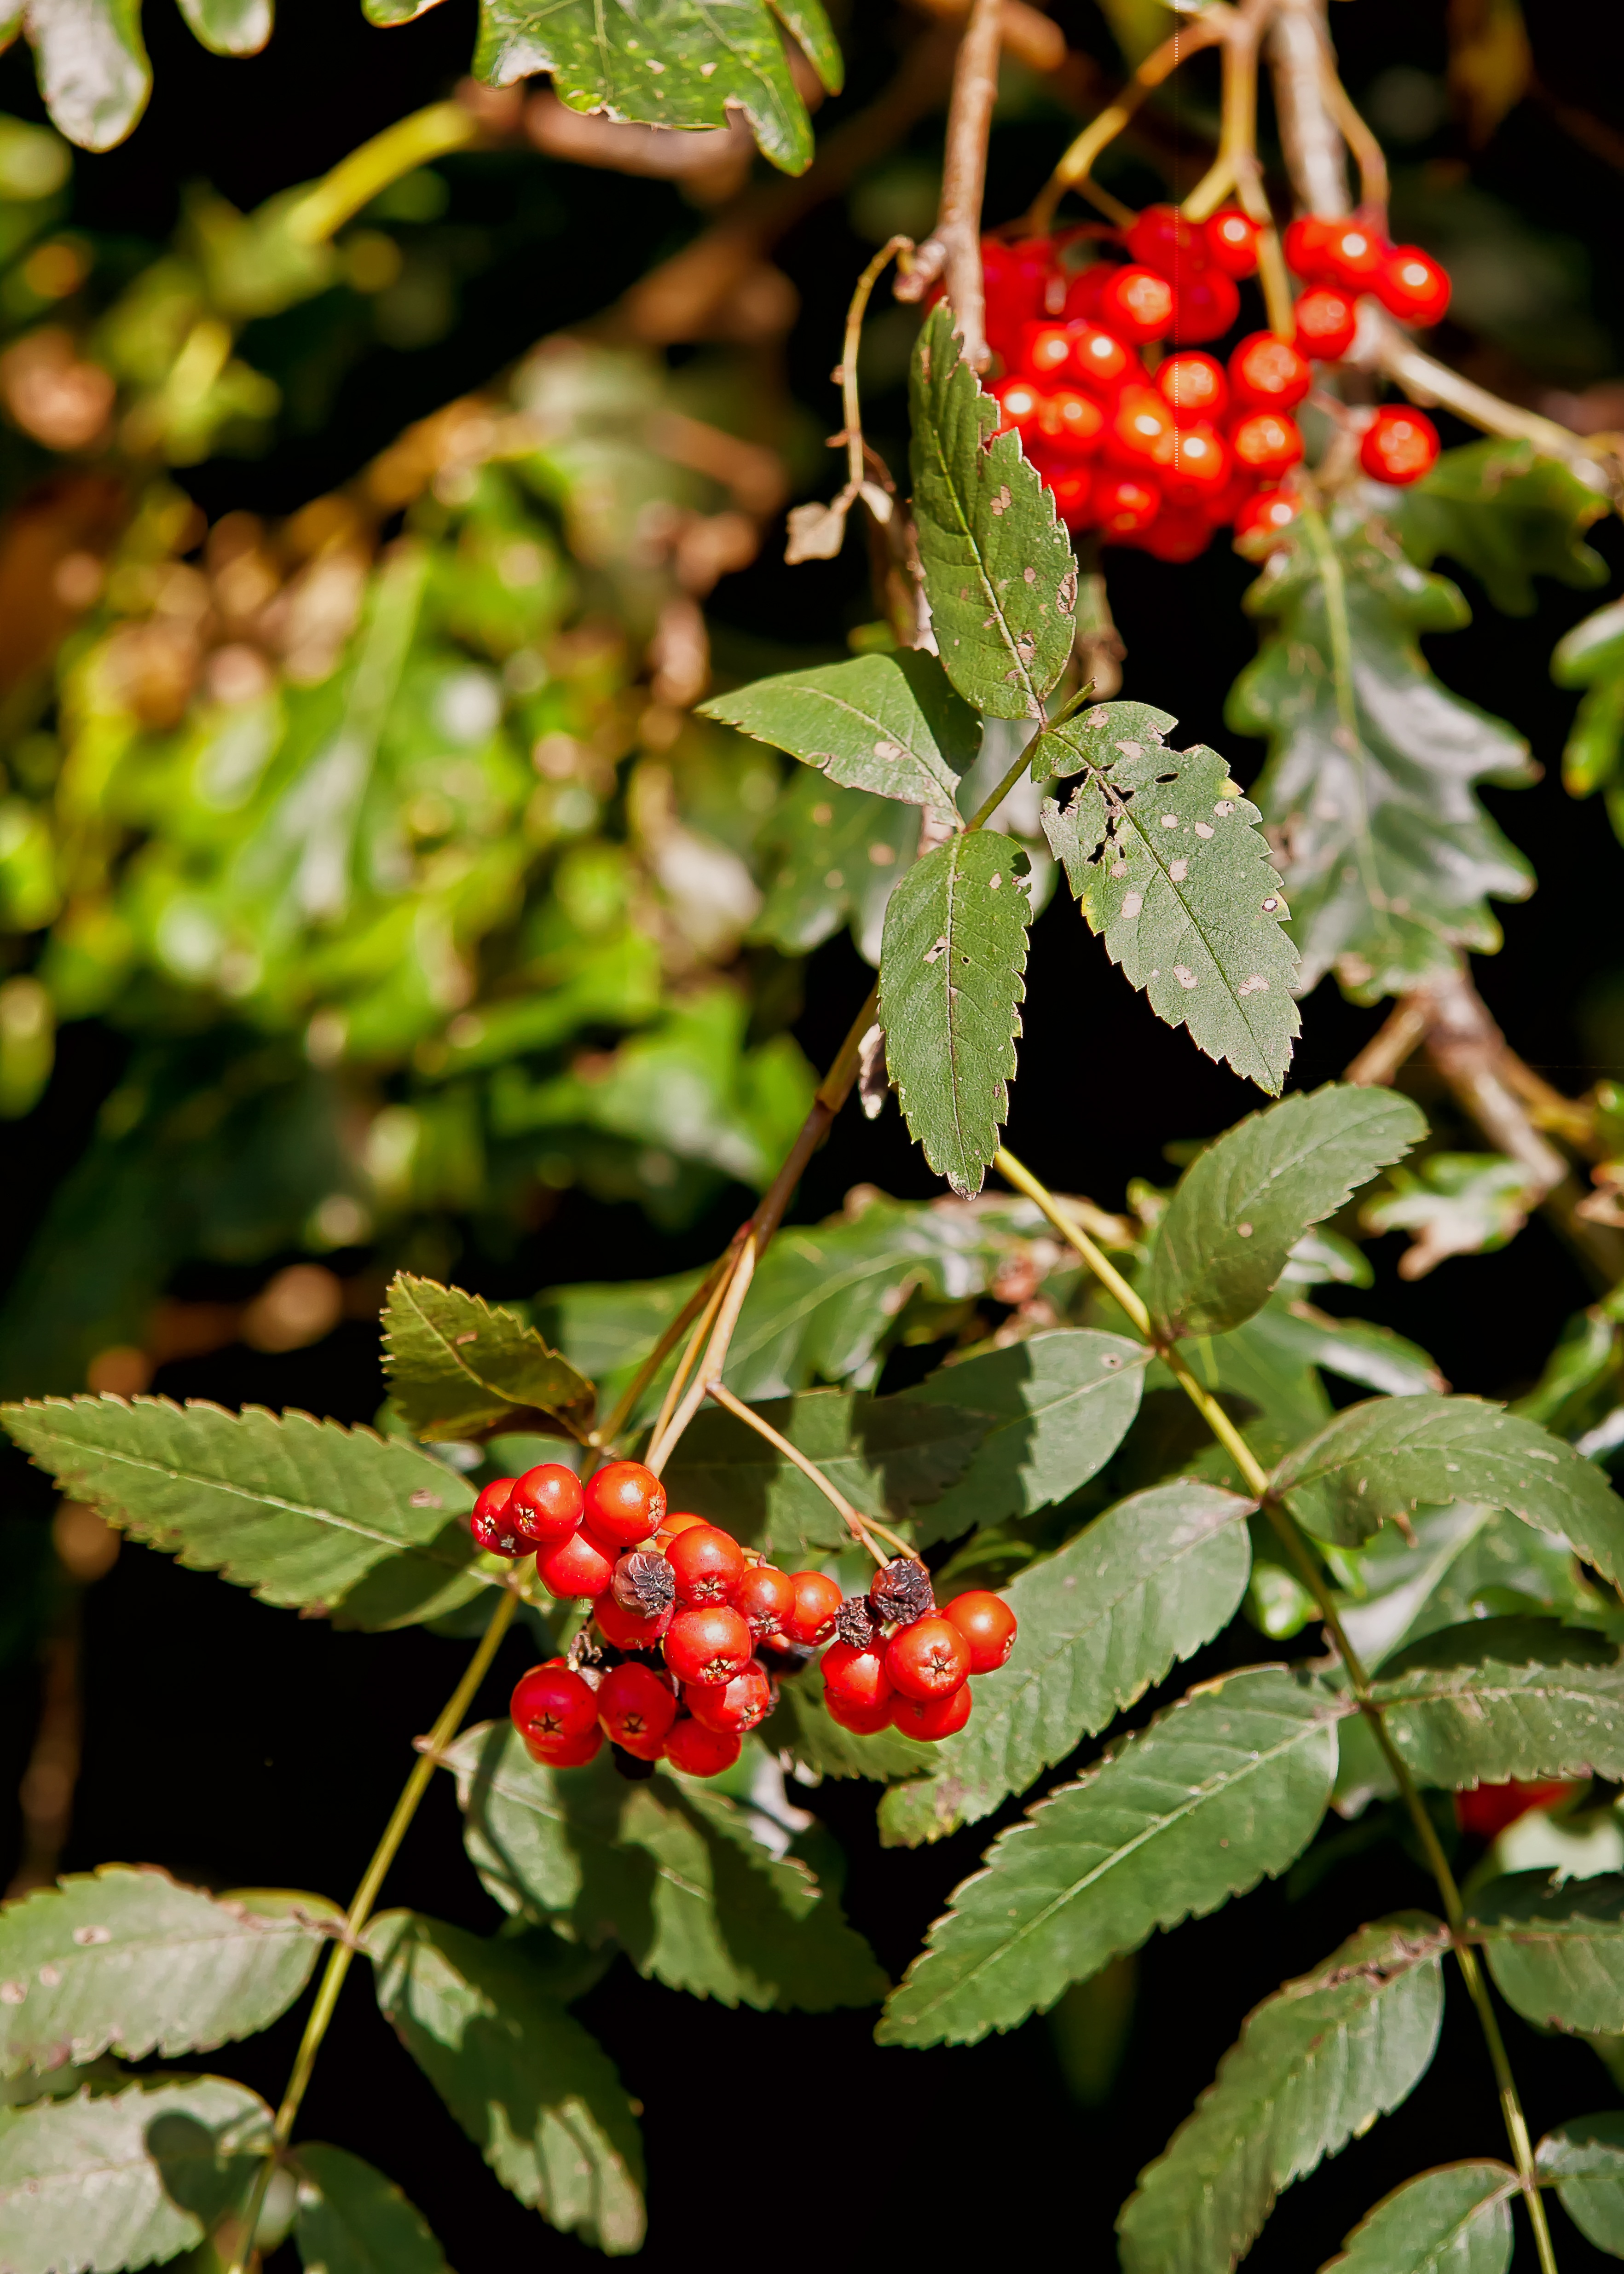
nature, plant, fruit, berry, leaf, flower, decoration, food, red, produce, evergreen, botany, garden, flora, berries, shrub, viburnum, rowan, flowering plant, red fruits, currant, land plant, schisandra, wine raspberry